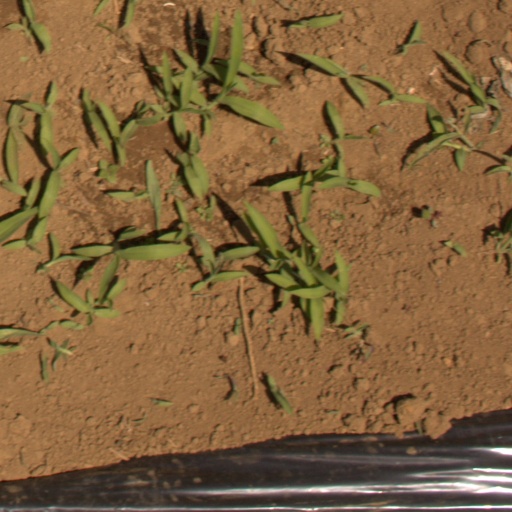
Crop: Jerusalem artichoke